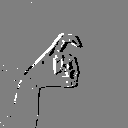
ASL letter: x